Taiwanese art

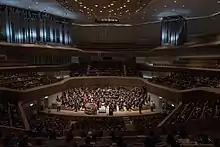
Pipe organ of National Kaohsiung Center for the Arts, the largest performing arts center in the world

The Taiwanese government believes that "A country’s level of democracy is reflected in the development of its performing arts."